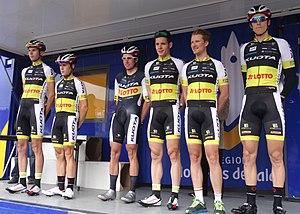
Reportage photographique réalisé le dimanche 13 juillet à l'occasion du départ et de l'arrivée de la Ronde pévéloise 2014 à Pont-à-Marcq, Nord-Pas-de-Calais, France.
La 5ᵉ édition de la Ronde pévéloise a eu lieu le 13 juillet 2014. La course fait partie du calendrier UCI Europe Tour 2014 en catégorie 1.2. La course est remportée par le Français Benoît Daeninck qui a parcouru les 174,9 kilomètres en 3 h 57 min 52 s, soit à une vitesse moyenne de 44,092 kilomètres par heure. Il effectue son sprint en même temps que le Belge Baptiste Planckaert. Ils sont immédiatement suivis par le Néo-Zélandais Cameron Karwowski. Soixante-huit coureurs sur les cent-trente-quatre qui ont pris le départ ont franchi la ligne d'arrivée.